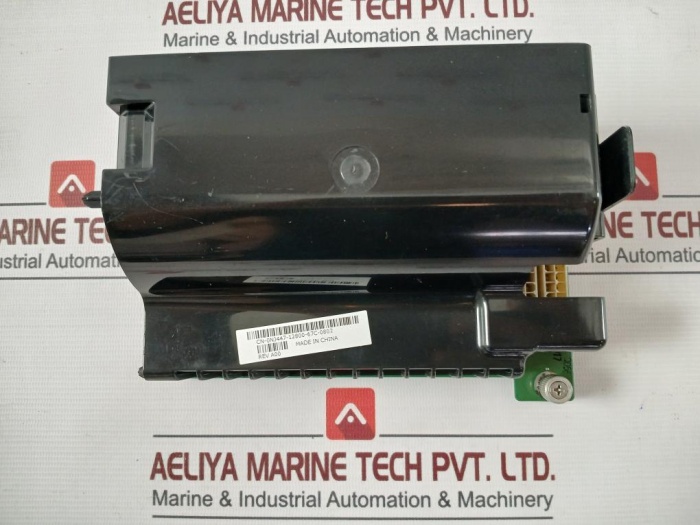
Dell Cn-0Nj447-12800-67C-0807 Plc Module Rev A00
Dell Cn-0Nj447-12800-67C-0807 Plc Module Rev A00 Dell Cn-0Nj447-12800-67C-0807 Rev A00 Made In China Weight: 370 Gm
Brand: Dell
Category: Business & Industrial > Automation Control Components > Programmable Logic Controllers